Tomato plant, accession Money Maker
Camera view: tilt-top (135 deg); turntable rotation: 300 degrees
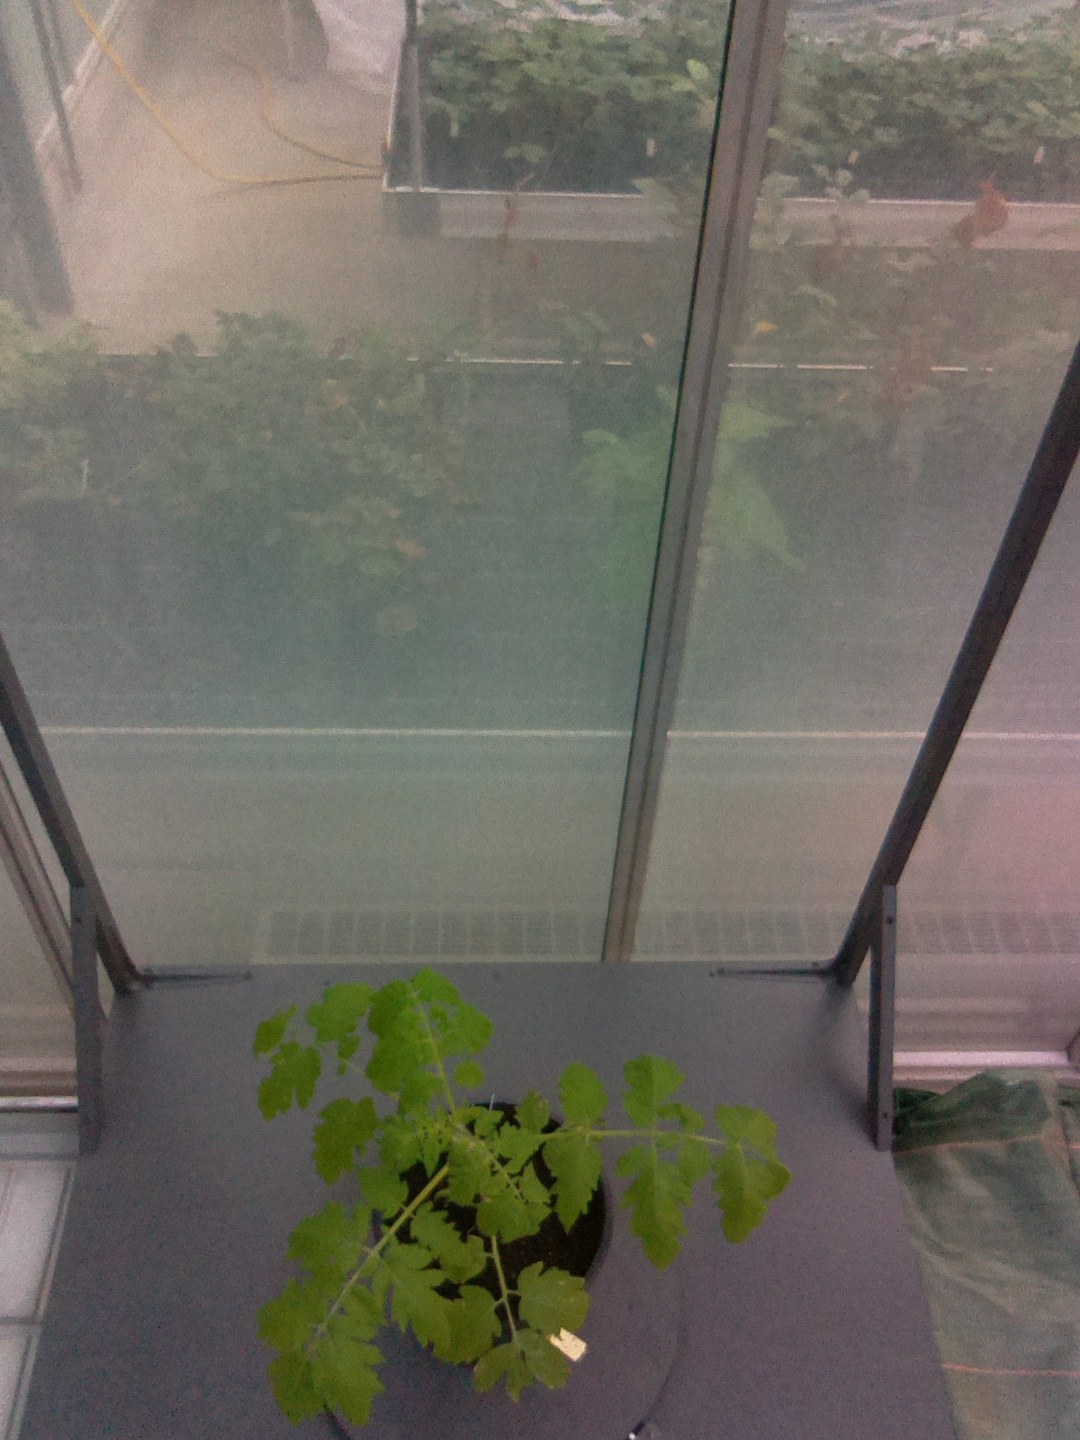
BBCH growth stage 13: 6 of true leaves visible